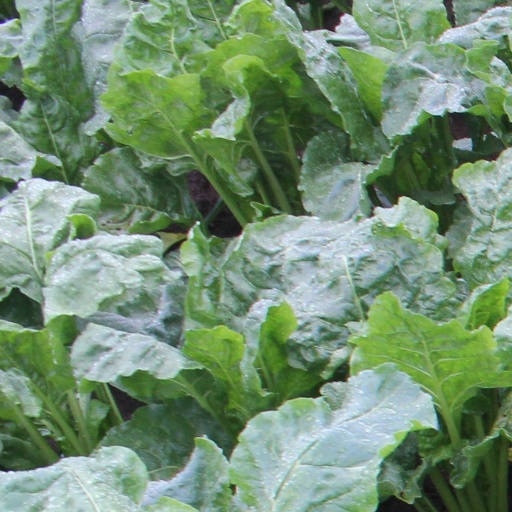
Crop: sugar beet